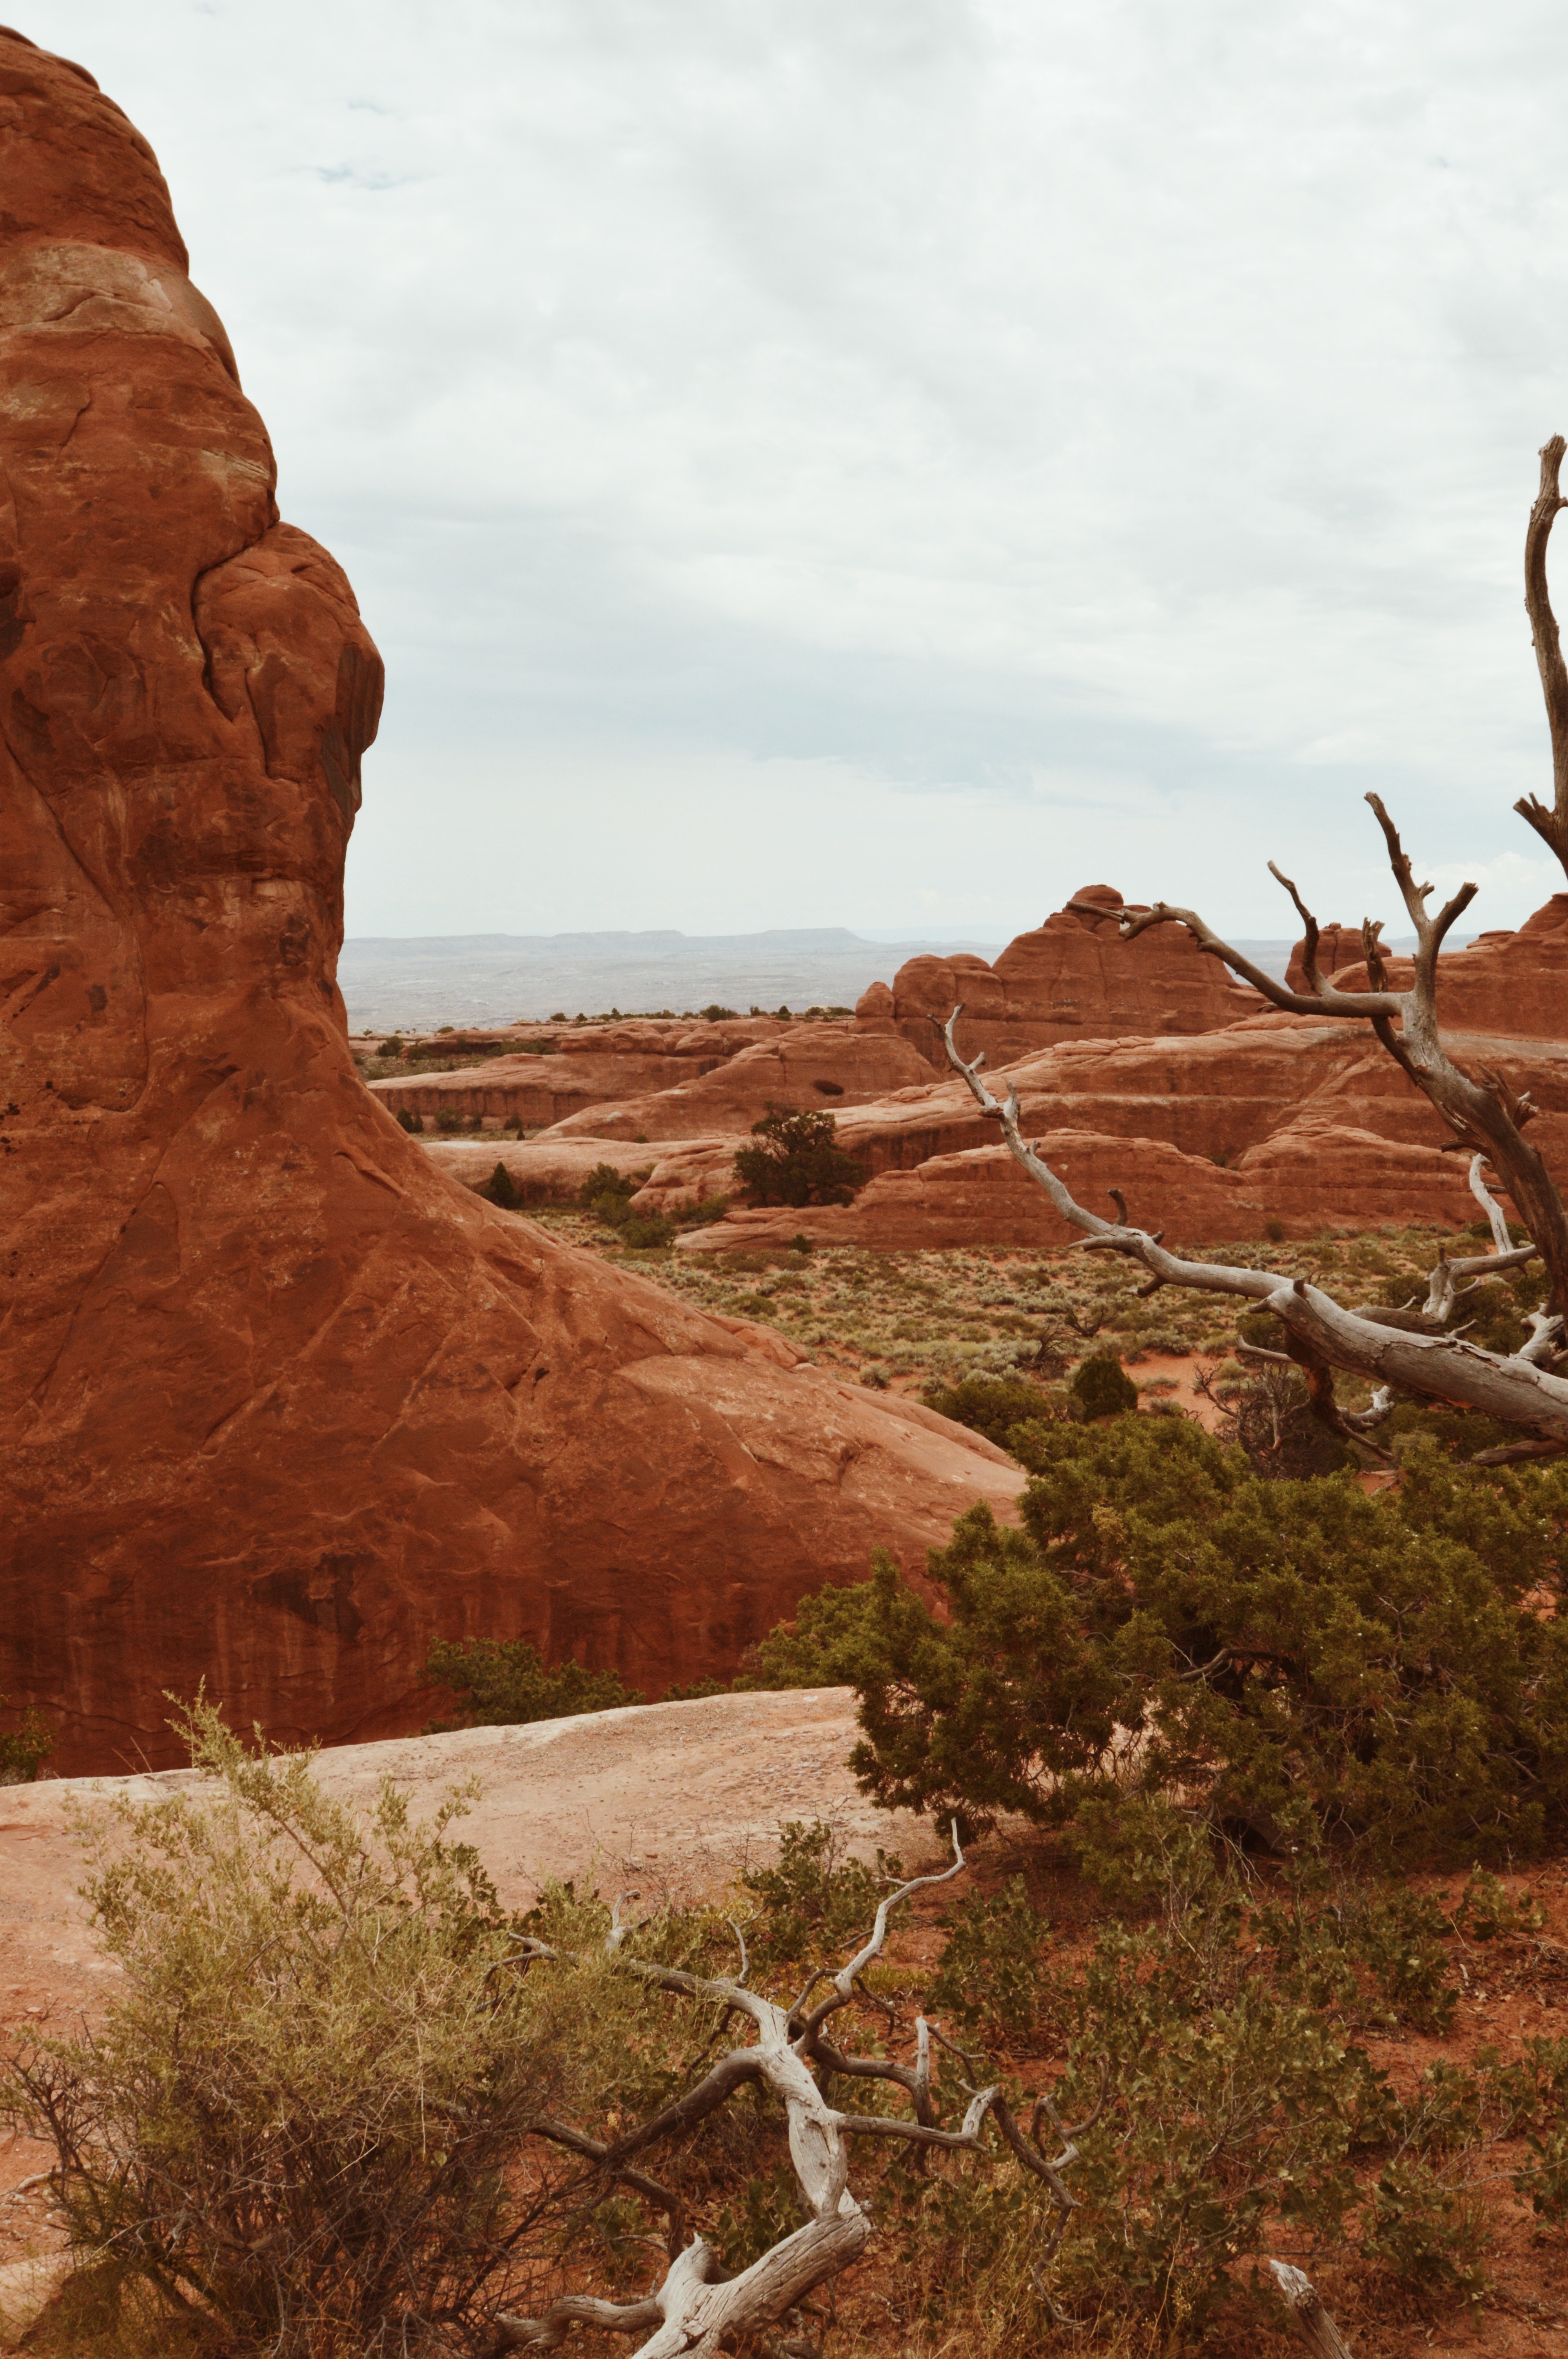
badlands, nature, formation, rock, mountainous landforms, natural landscape, outcrop, geology, wilderness, national park, canyon, tree, landscape, sky, arch, wadi, plant community, shrubland, architecture, mountain, bedrock, escarpment, plant, vacation, butte, valley, fault, state park